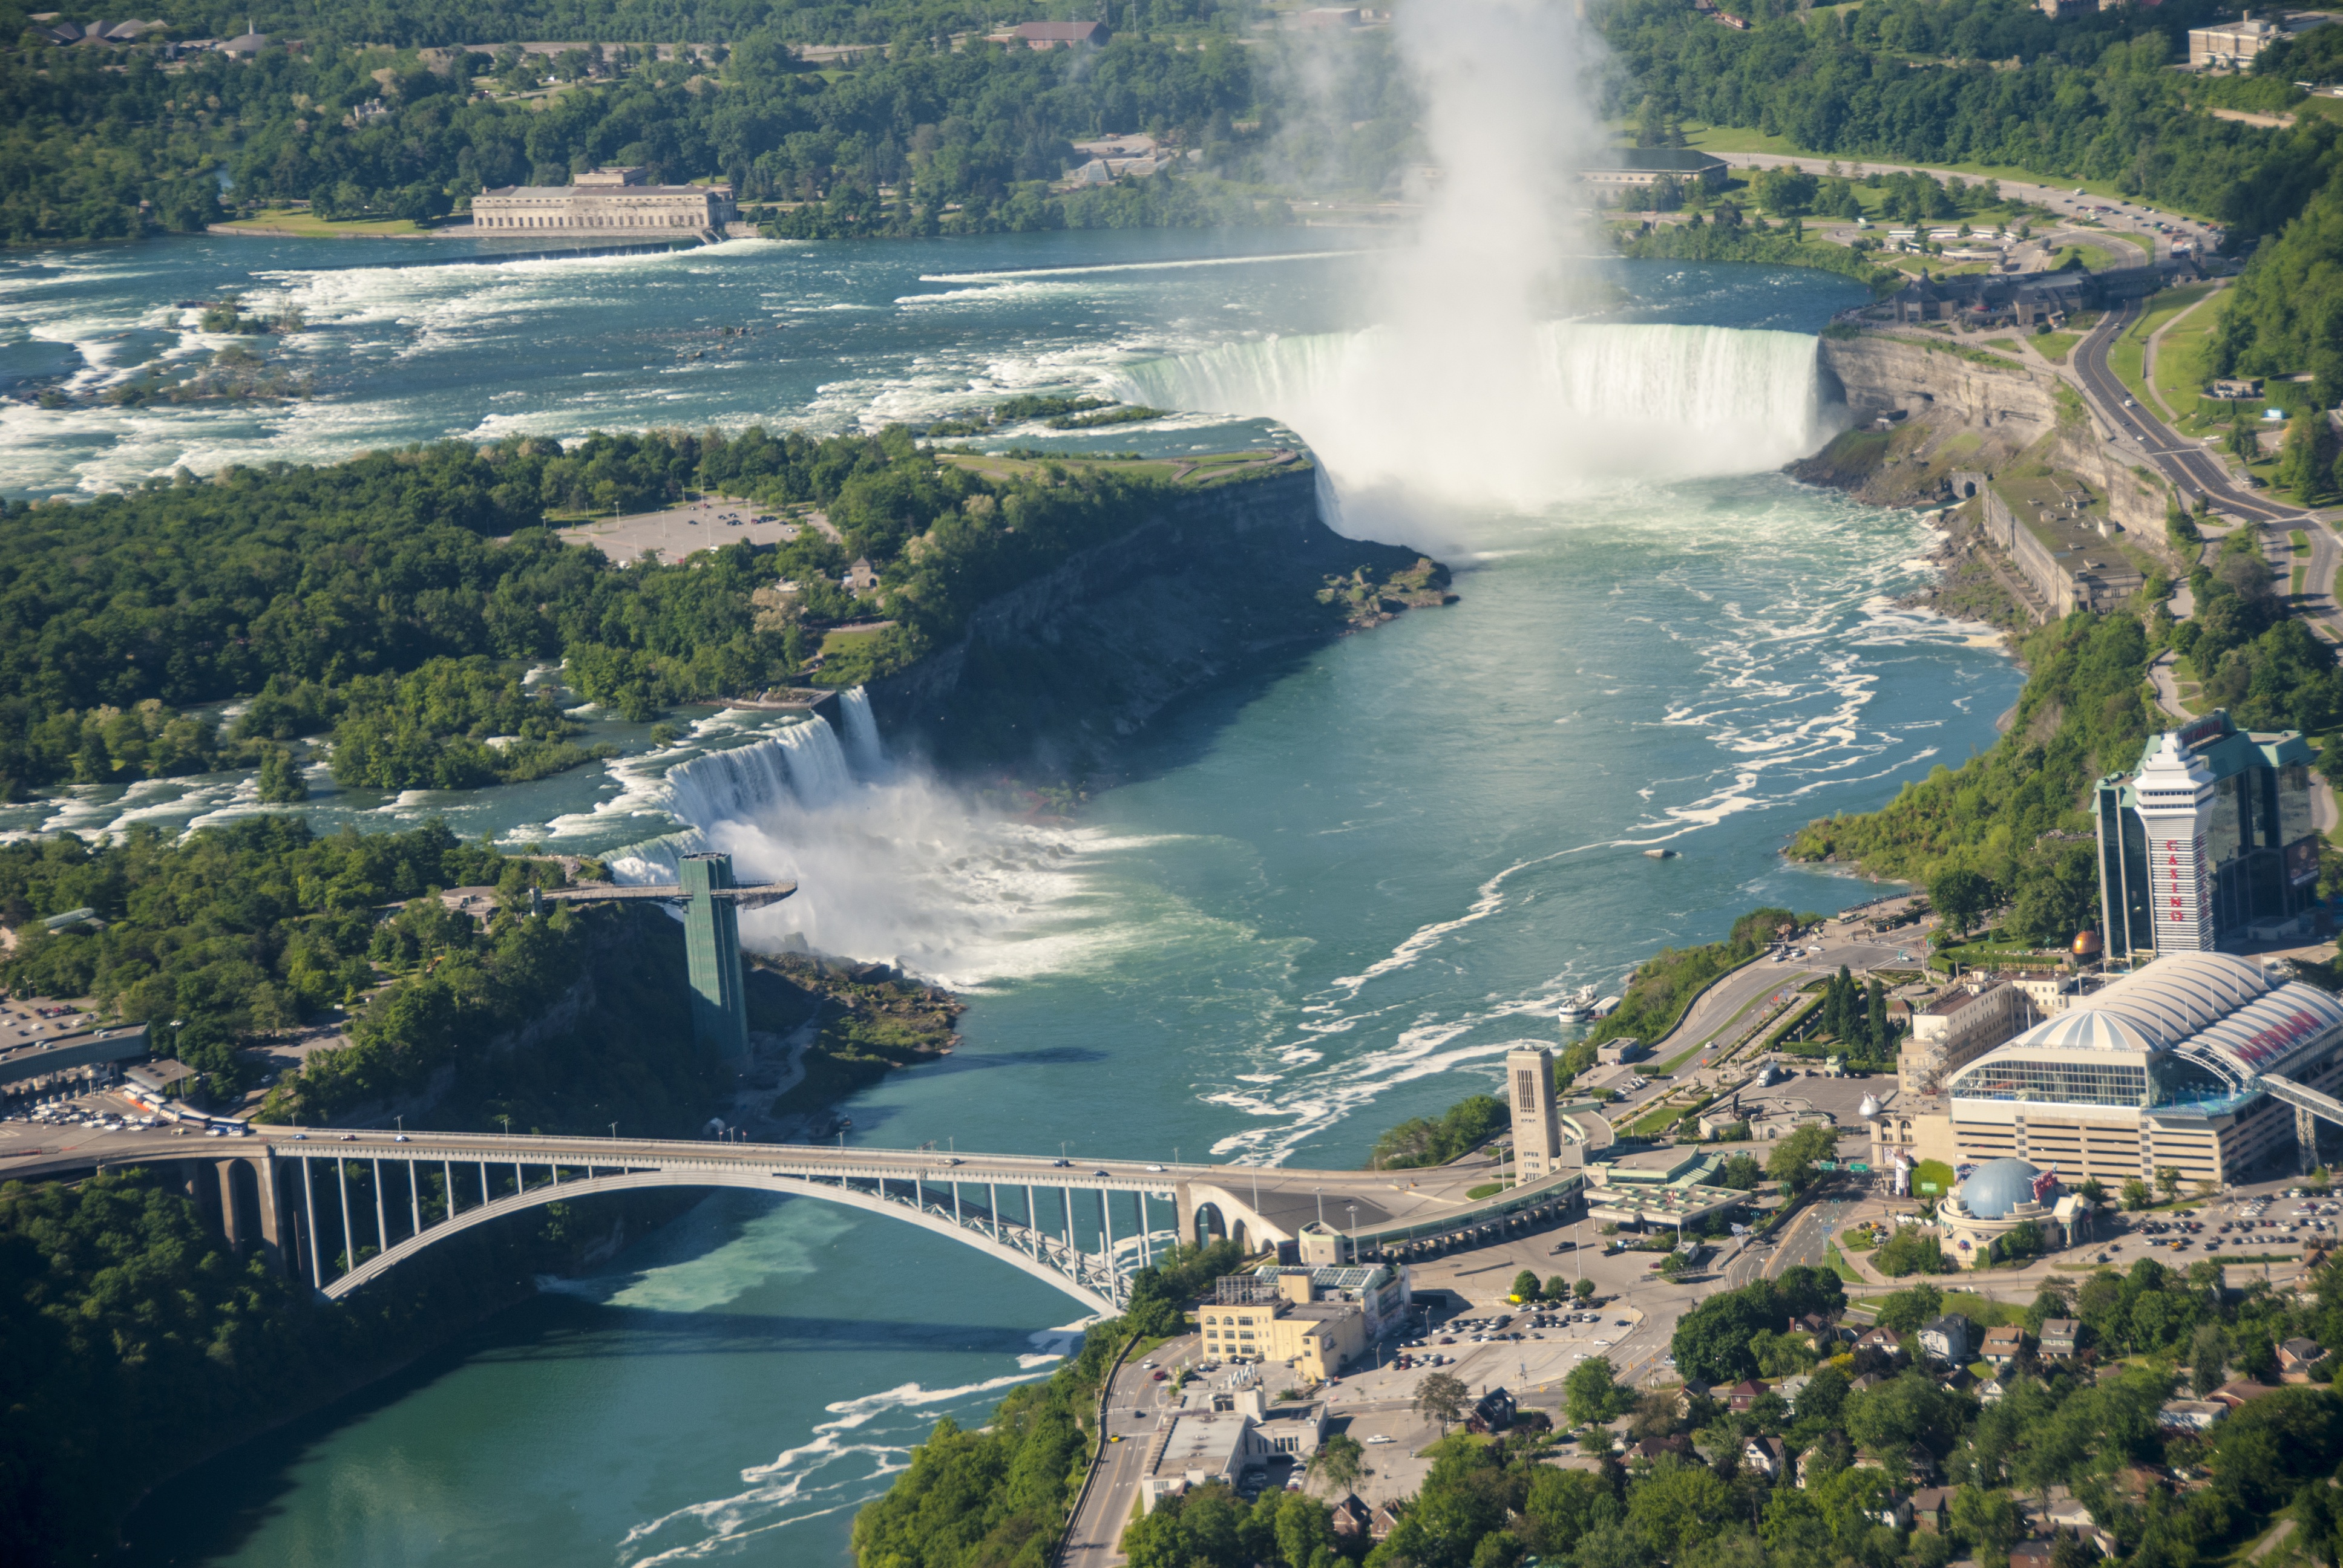
water, river, travel, usa, landmark, dam, reservoir, waterway, body of water, canada, infrastructure, falls, niagara, water feature, bird's eye view, aerial photography